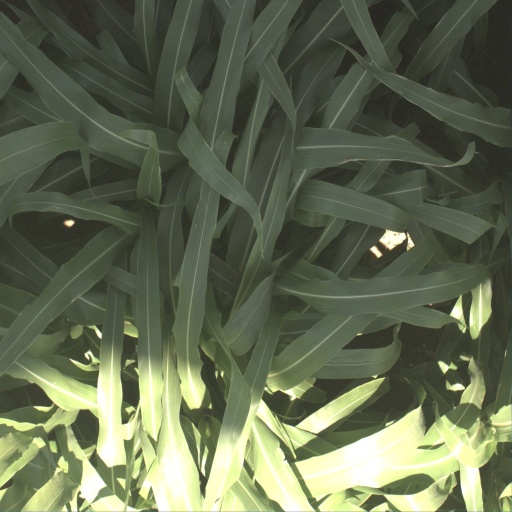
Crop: sorghum